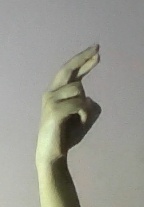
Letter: zay